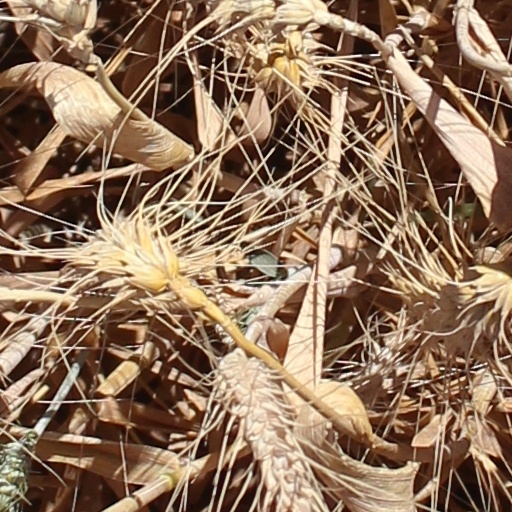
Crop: wheat